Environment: real
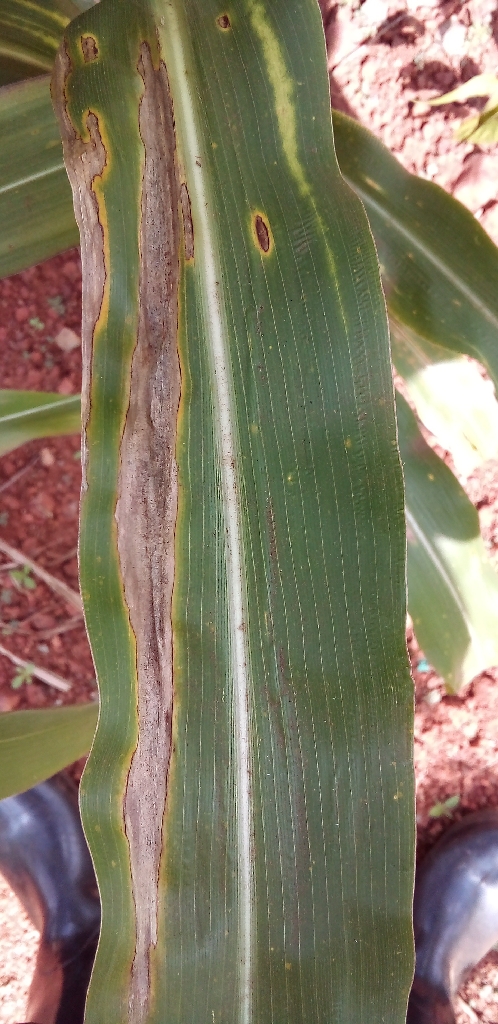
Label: northern_corn_leaf_blight